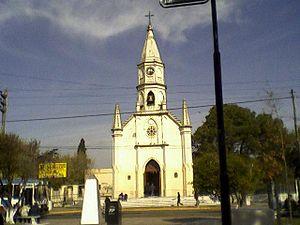
Merlo est une ville dans la province de Buenos Aires, en Argentine. C'est également le chef-lieu du Partido Merlo.